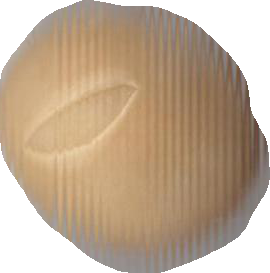
Variety: Dega